Things Fall Apart

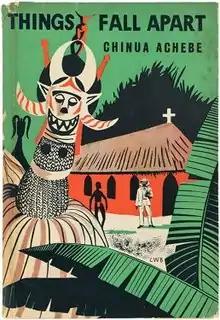
First edition cover of "Things Fall Apart" (1958)

Things Fall Apart is a 1958 novel by Nigerian author Chinua Achebe. It is Achebe's debut novel and was written when he was working at the Nigerian Broadcasting Corporation. The novel was first published in London by Heinemann on 17 June 1958.